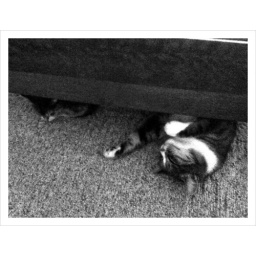
sleeping under the table